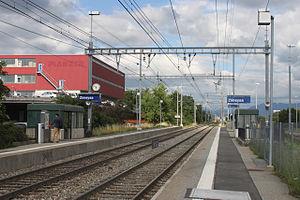
La gare de Zimeysa est une gare ferroviaire située sur la commune de Meyrin, dans le canton de Genève. Elle est située plus précisément entre la rue des Moulières et le rue de la Bergère.
La ligne de Châtelaine (bif) à la frontière vers Bellegarde est une ligne de chemin de fer suisse qui relie Genève à la frontière française vers Lyon.